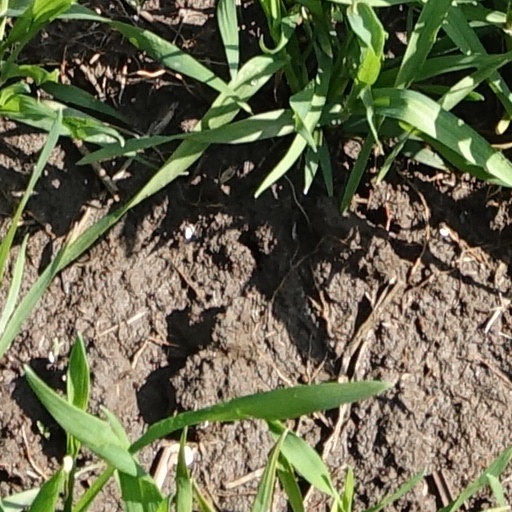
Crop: wheat